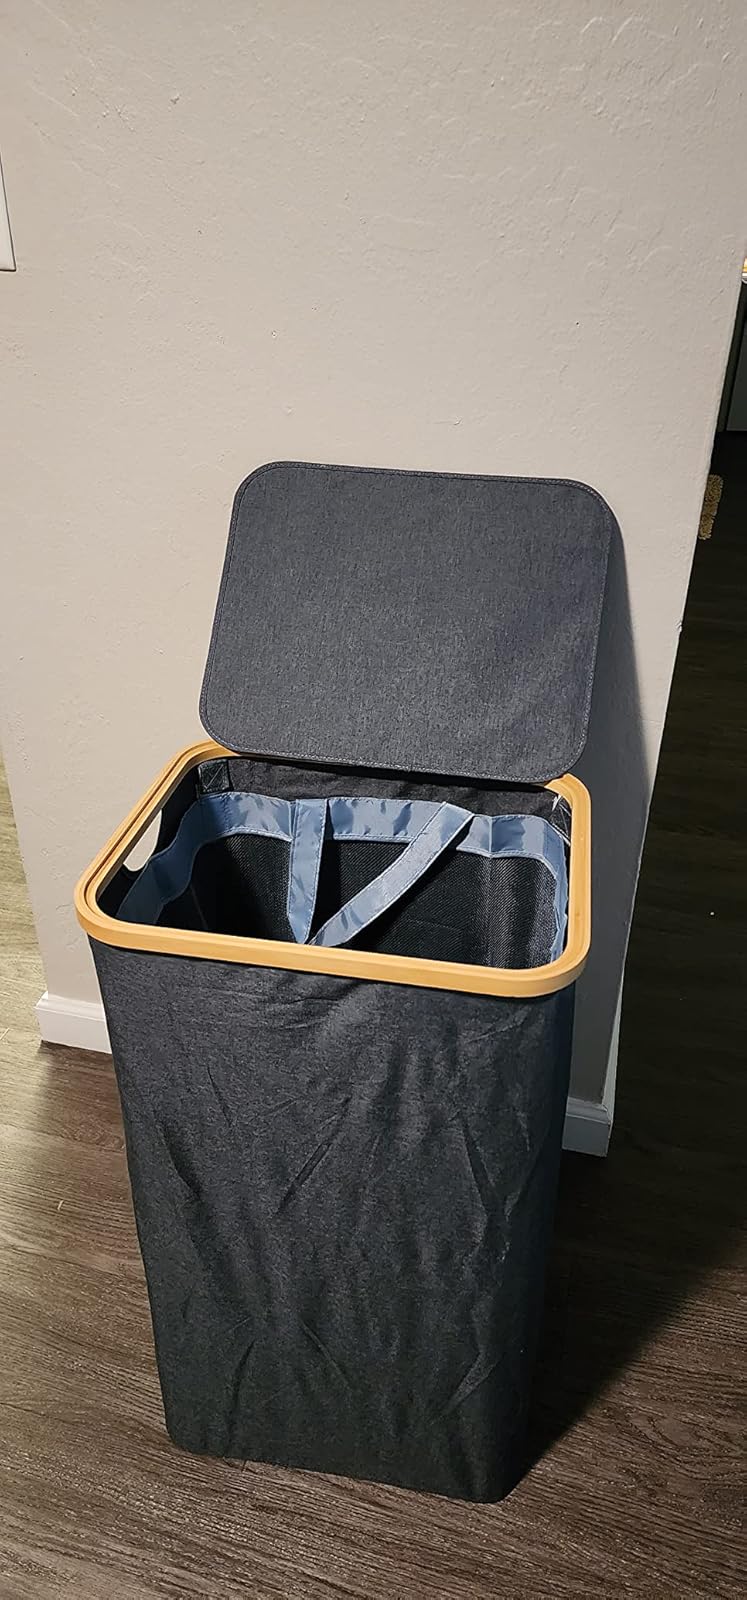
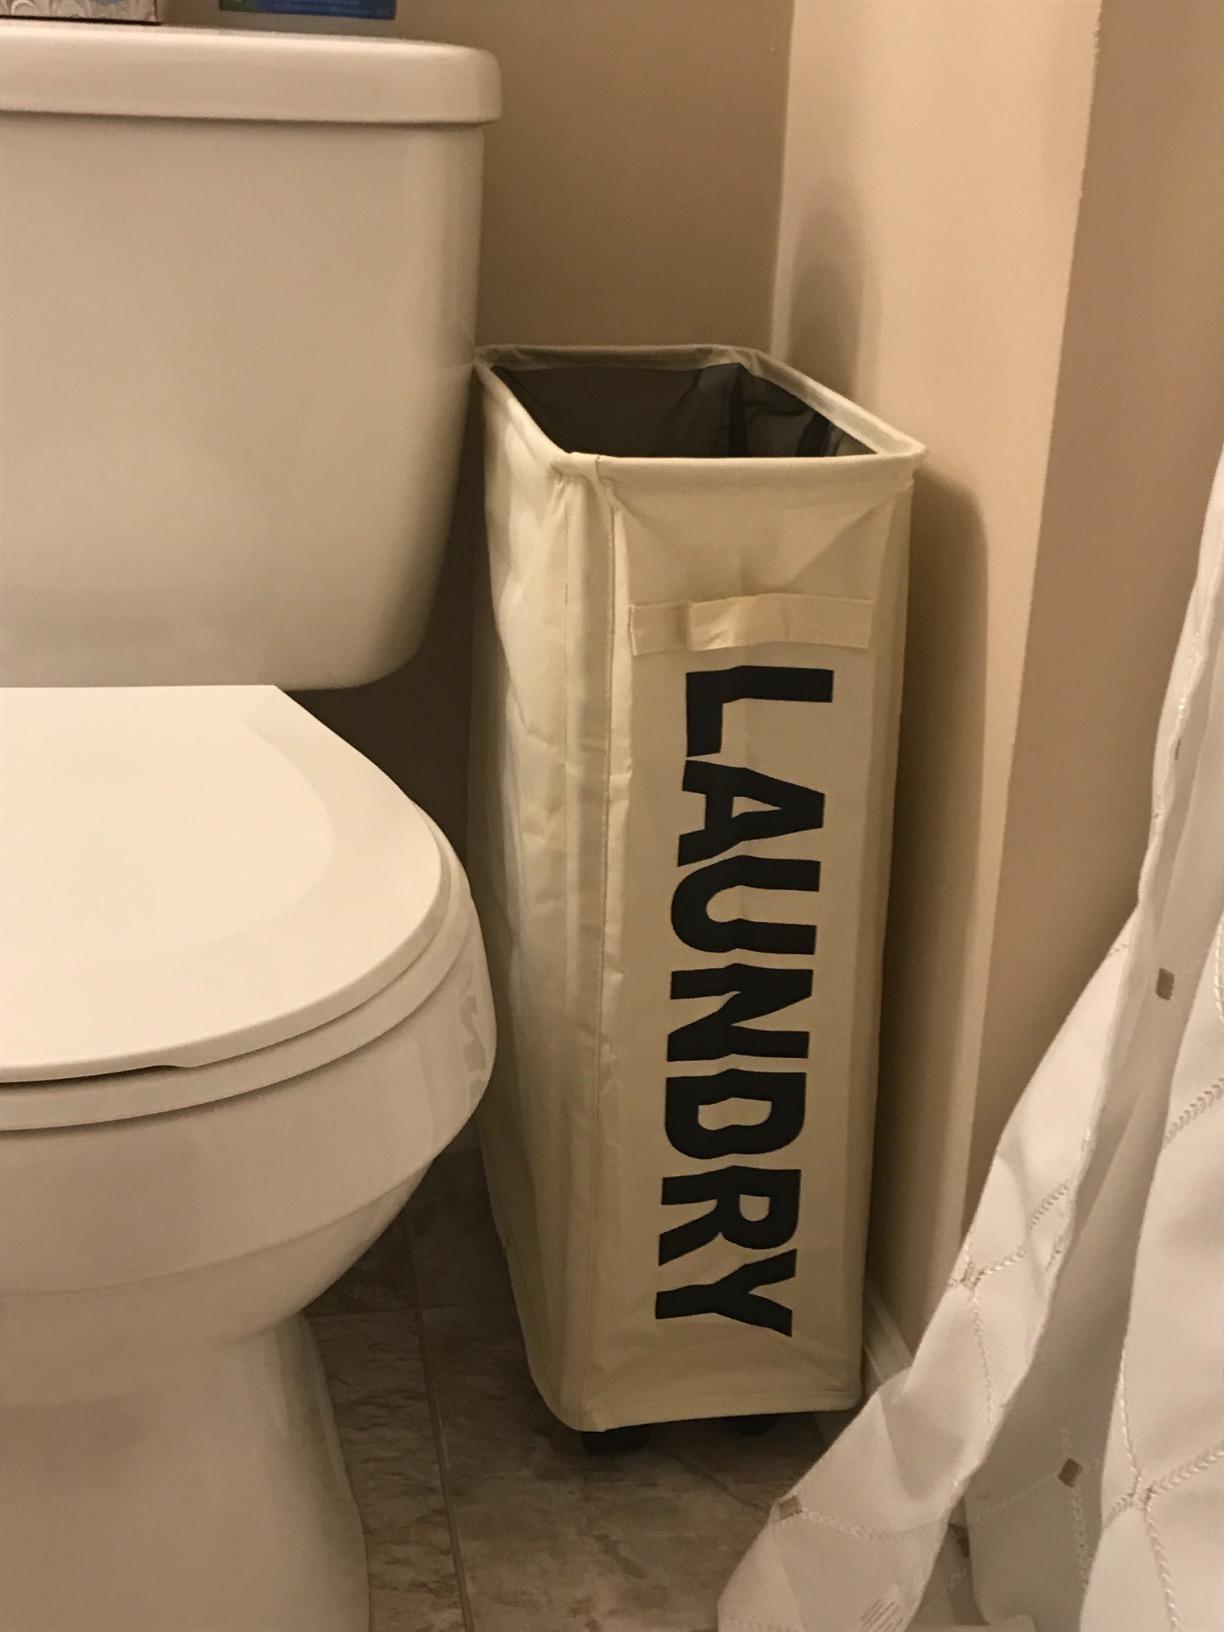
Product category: items_hamper
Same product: no